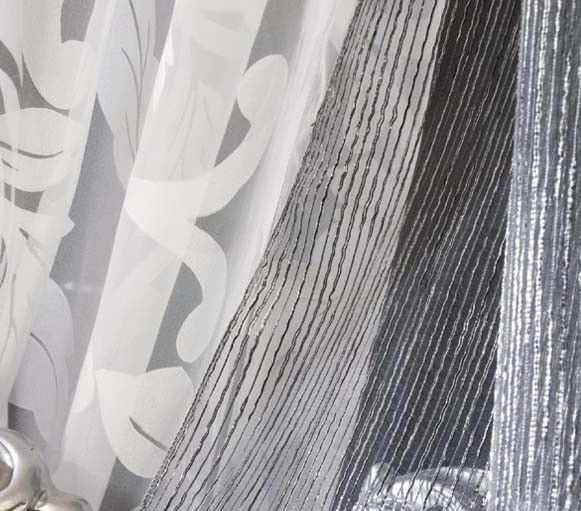
Texture: gauzy